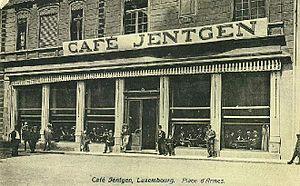
Luxembourg, ancien Café Jentgen, situé Place d'Armes (vers 1900)